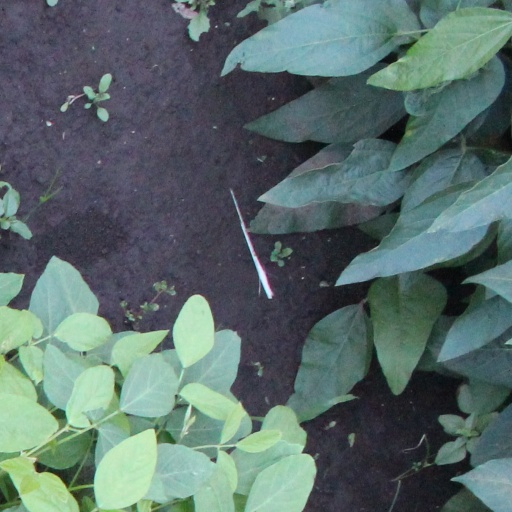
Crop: soybean